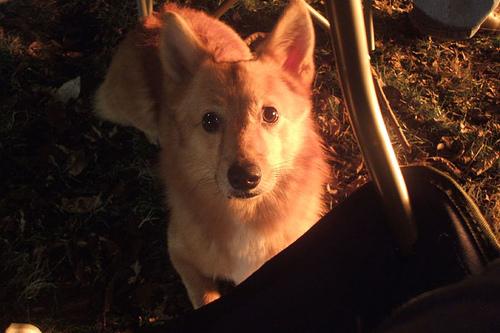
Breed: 205-n000029-Pembroke